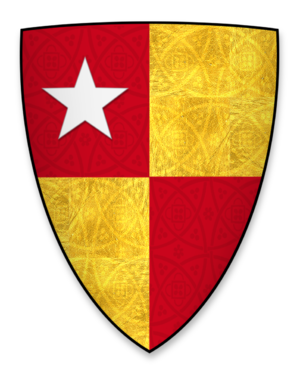
Le lord-grand-chambellan est un des grands officiers d'État du Royaume-Uni. Il est dans l'ordre de préséance après le lord du sceau privé et avant le lord-grand-connétable.